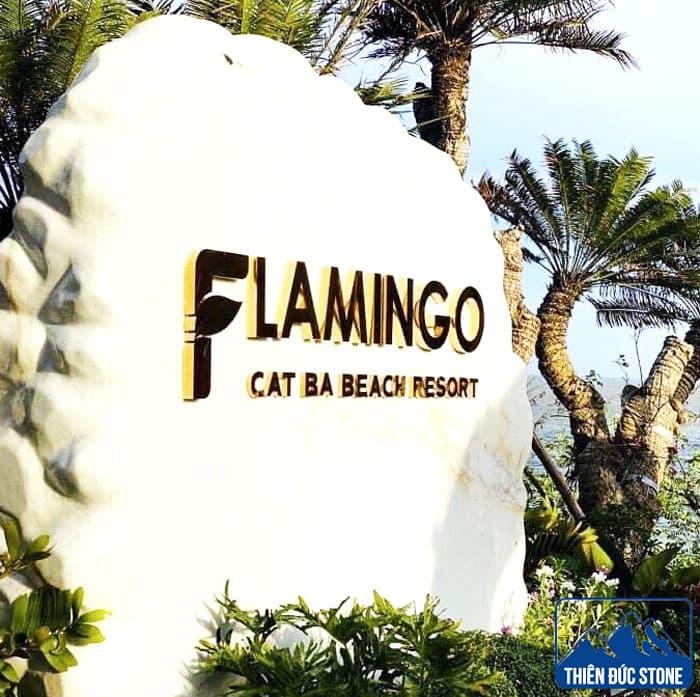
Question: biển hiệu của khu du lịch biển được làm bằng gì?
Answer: biển hiệu của khu du lịch biển được làm bằng một tảng đá